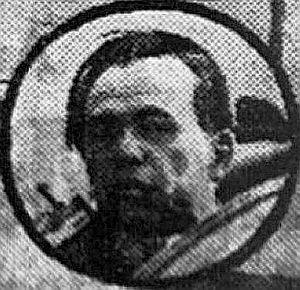
L'ingénieur automobile français René Stapp (1932).